Ricoh Caplio 500SE

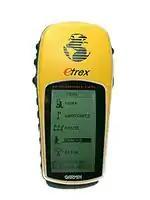
Professional External GPS-Receivers

Professional, differential GPS devices come from the surveying sector and are significantly more expensive than non-differential ones. Due to additional correction signals they can reach accuracies in the range of centimeters. The same Bluetooth preconditions apply as with non differential receivers.